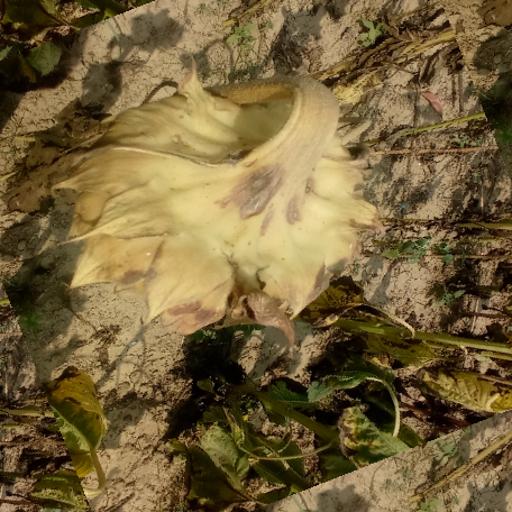
Label: Gray_mold